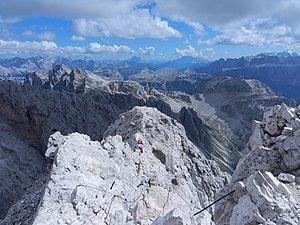
Le Sass Rigais est un sommet des Alpes culminant à 3 025 m, dans les Dolomites, et en particulier dans le groupe des Odle, en Italie.